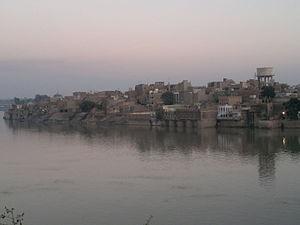
Les villes du Pakistan regroupent au total environ 76 millions d'habitants en 2017, soit 36 % de la population de ce pays d'Asie du Sud selon le Bureau pakistanais des statistiques. Dix d'entre elles dépassent le million d'habitants, et la plus grande, Karachi, est l'une des plus grandes mégapoles du monde, avec près de quinze millions d'habitants. En dehors de celle-ci, la majorité des grandes villes se situent dans le nord de la province du Pendjab, partie la plus urbanisée du pays.
Rohri est une ville du district de Sukkur dans la région de Sind au Pakistan.